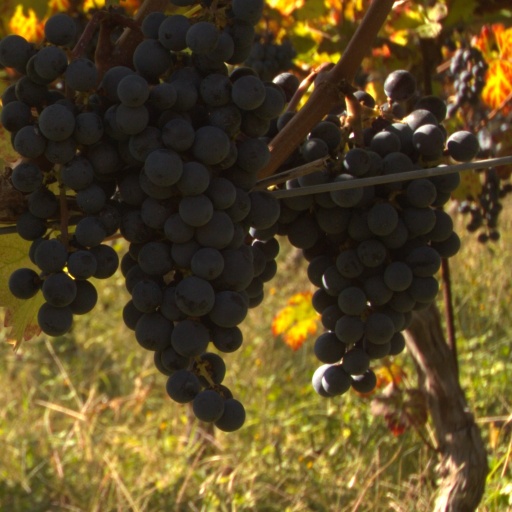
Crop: grape